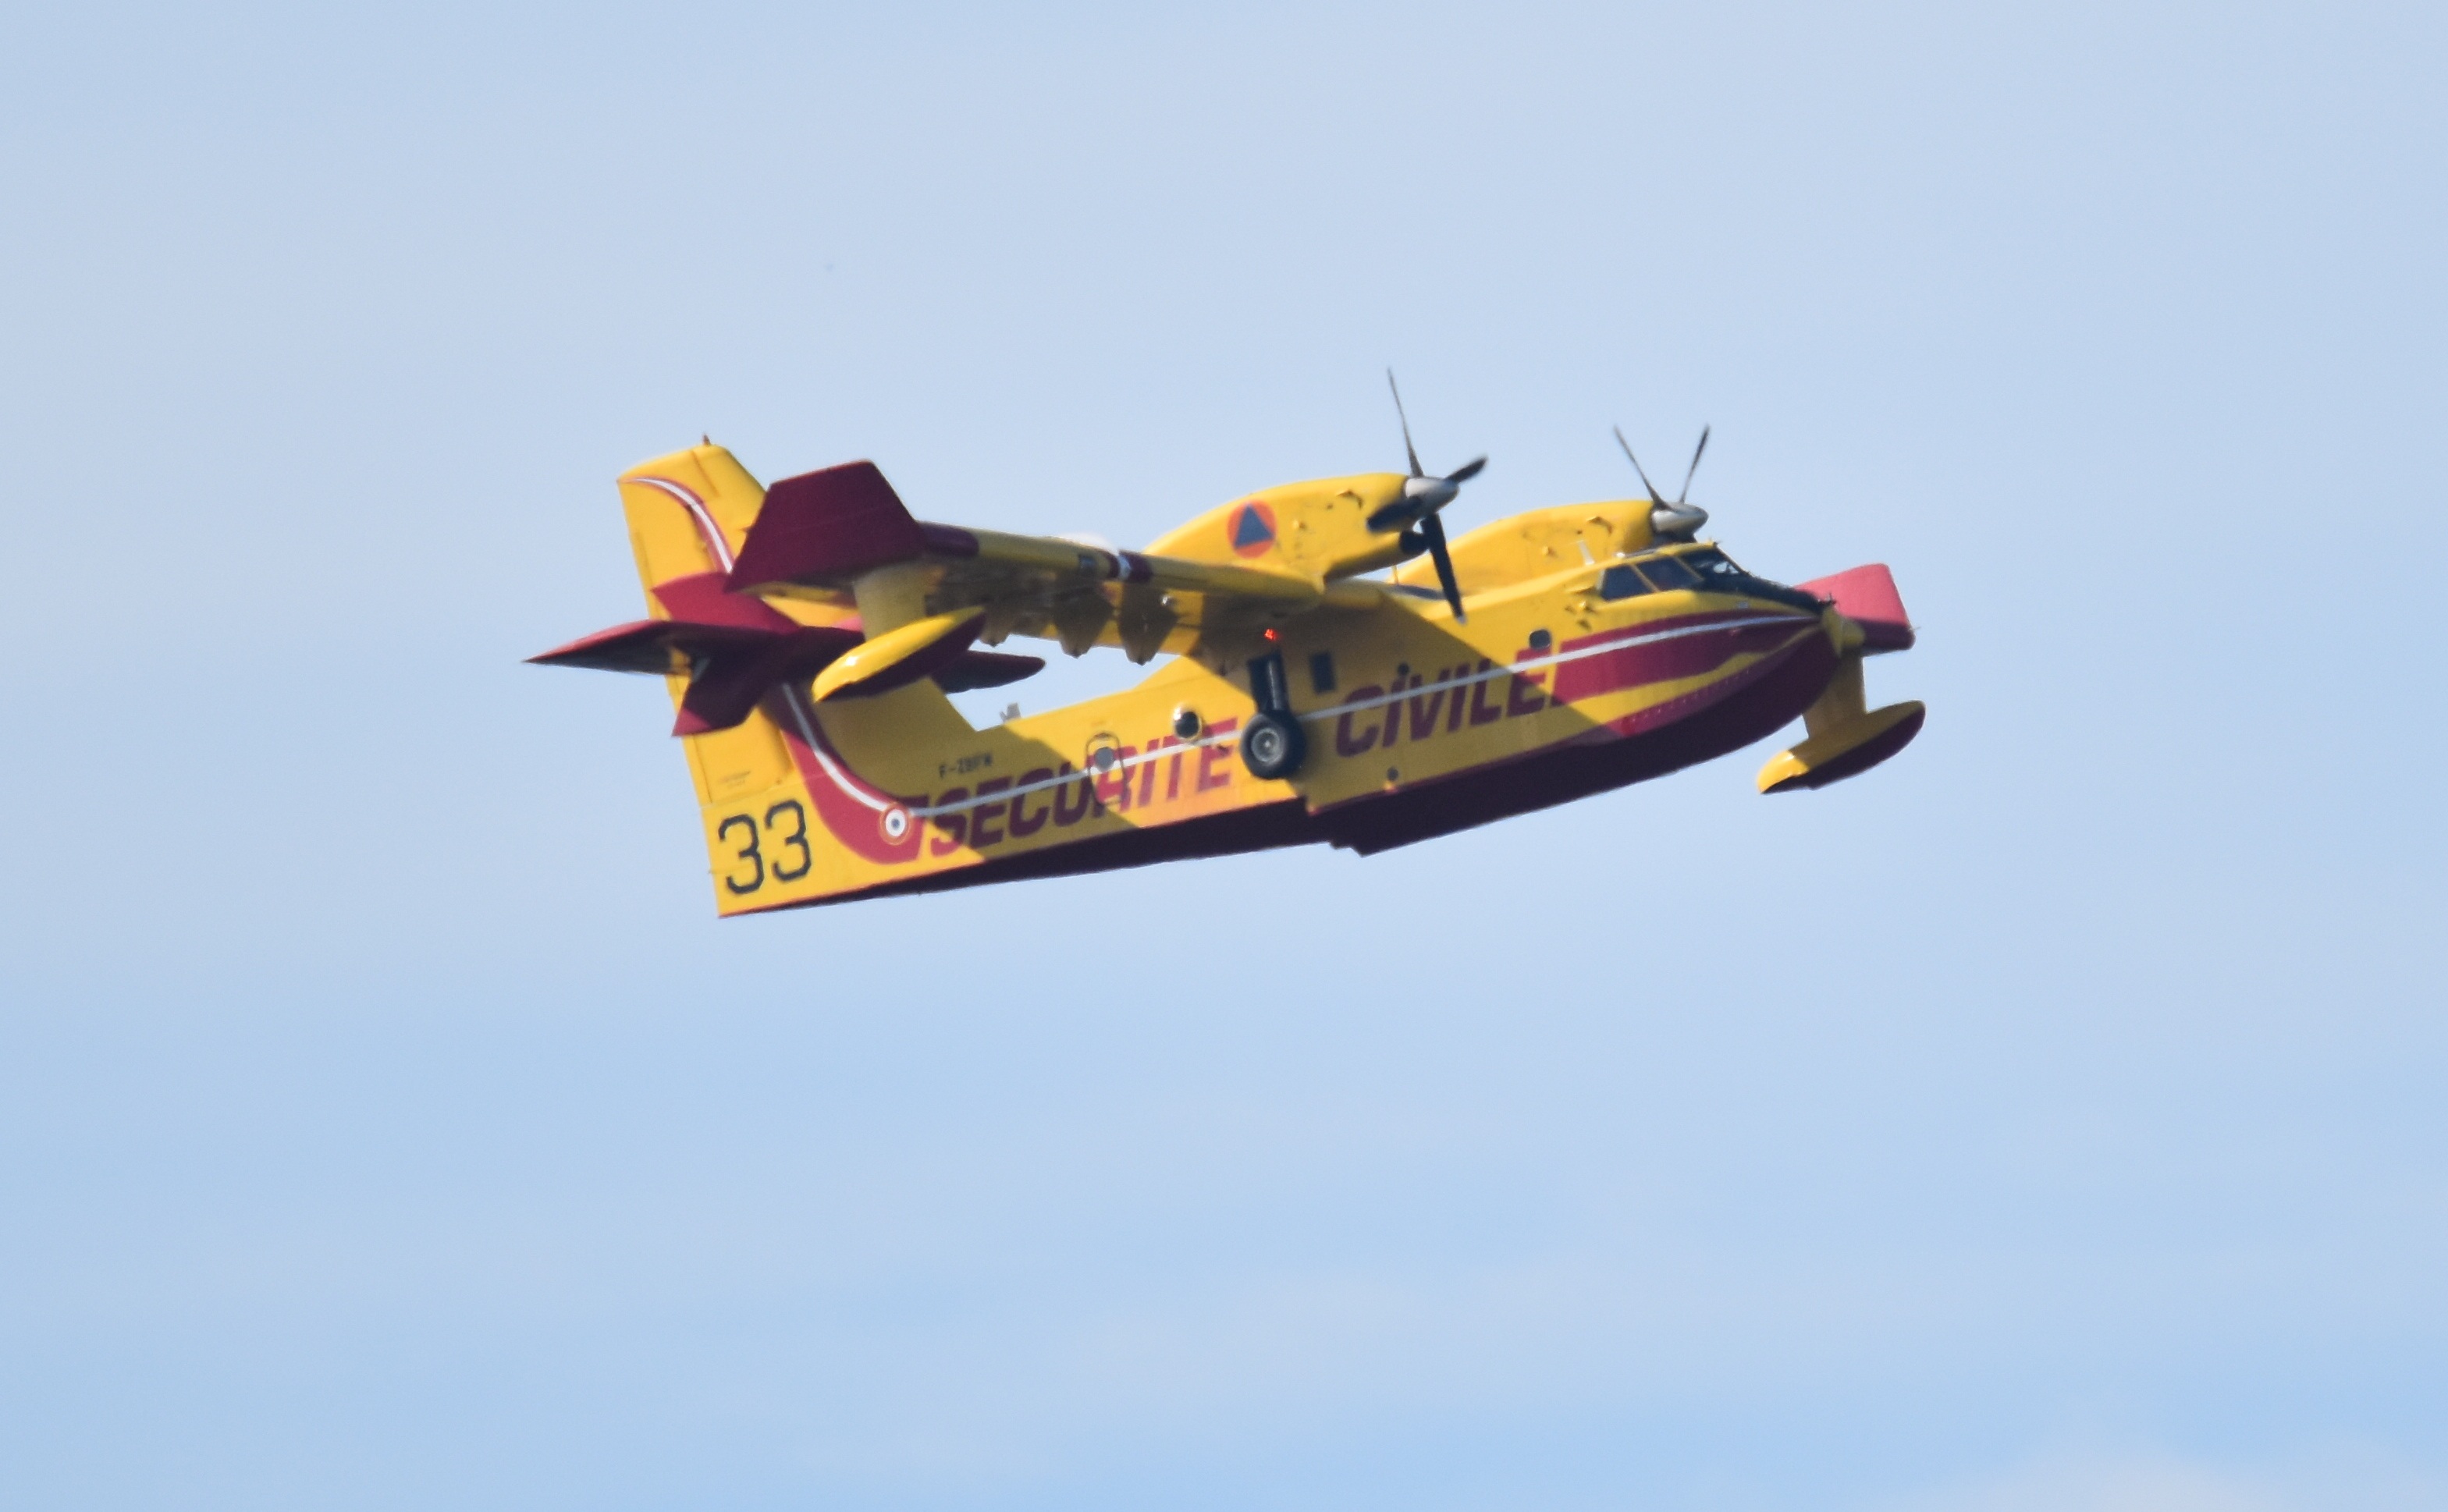
airplane, aircraft, vehicle, aviation, flight, toy, bomber, biplane, air show, waterpolo, aerobatics, monoplane, canadair, atmosphere of earth, general aviation, air racing